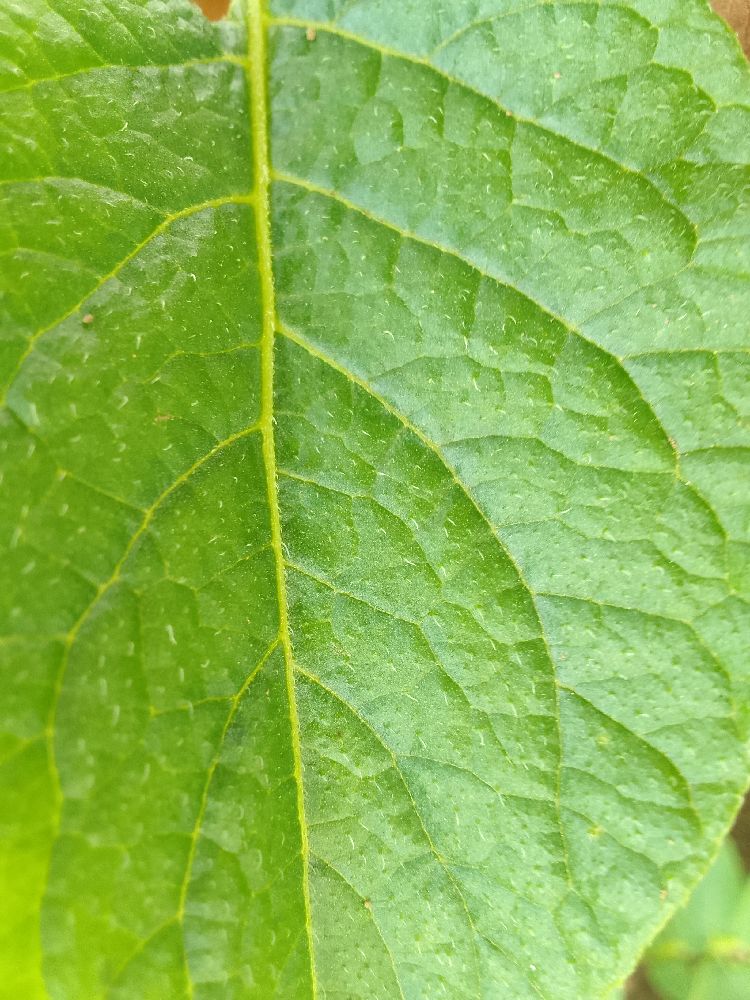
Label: Healthy